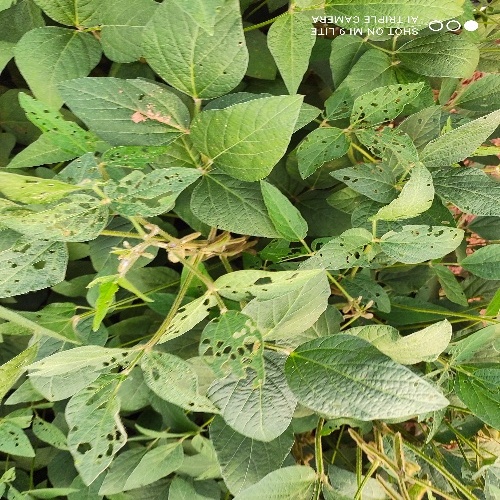
Label: Caterpillar